Mormyroidea

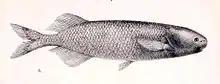
"Paramormyrops kingsleyae" (Günther, 1896), of the genus "Paramormyrops" in the subfamily "Mormyrinae".

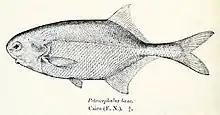
"Petrocephalus bane" (Lacepède, 1803), of the genus "Petrocephalus" in the subfamily "Petrocephalinae".

The Mormyridae represent the most extensive family in that order with about two hundred species distributed throughout various river basins of tropical Africa south of the Sahara and the Nile.